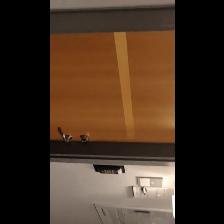
Label: NonHuman